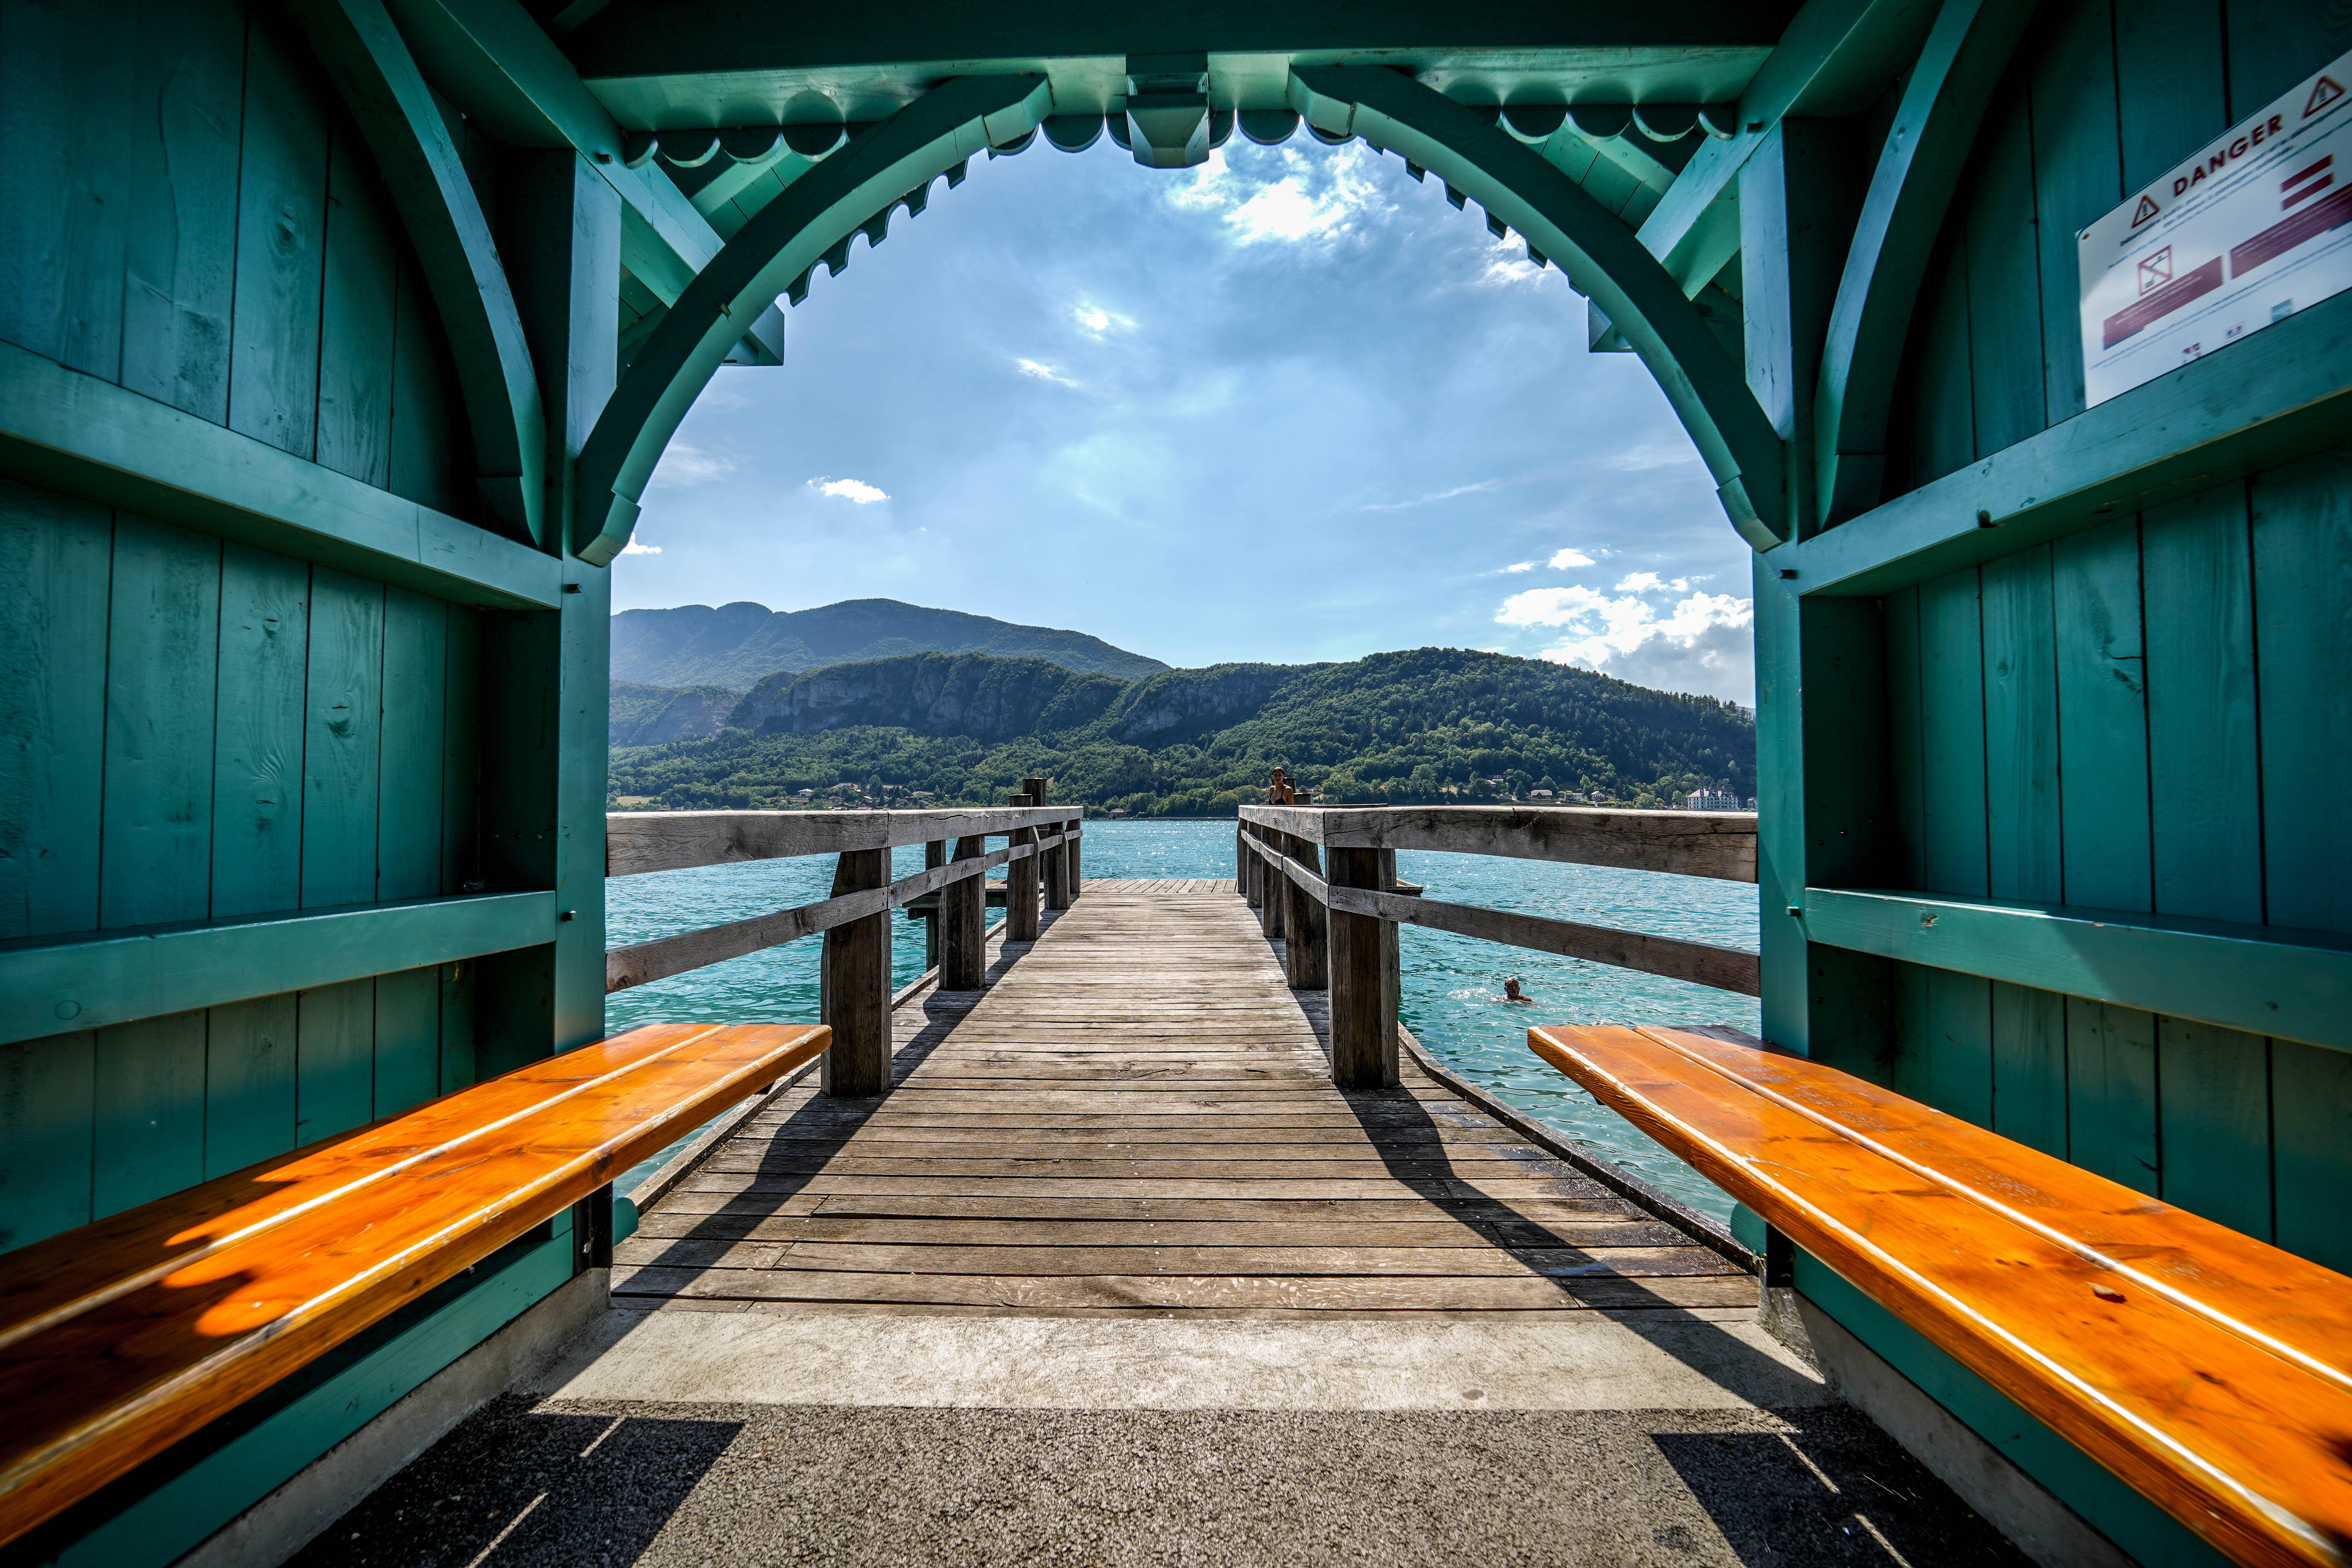
bridge, sky, water, symmetry, architecture, river, tree, vehicle, wood, landscape, nonbuilding structure, thoroughfare, lake, road